2019 World Seniors Championship

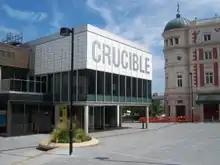
The event was held at the Crucible Theatre in Sheffield, England

The World Seniors Championship is a snooker tournament that first took place in 1991. The event is open to players over 40 who are not in the top 64 of the world rankings. The 2019 event took place from 15 to 18 August 2019 at the Crucible Theatre in Sheffield, England. It was the first event of the 2019–20 World Seniors Tour and the 10th edition of the World Seniors Championship. The event featured 20 participants, with matches being contested as the best-of-5 , until the final, which was a best-of-9. Aaron Canavan was the defending champion, having won the 2018 edition with a 4–3 victory against Patrick Wallace in the final.